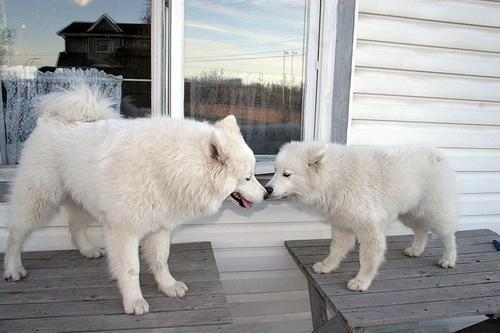
Samoyed